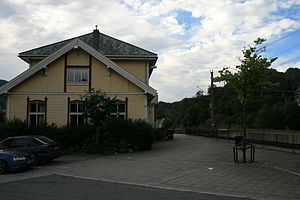
Moi Station
Moi Station er en jernbanestation på Sørlandsbanen, der ligger i Lund kommune i Norge. Stationen består af nogle få spor, en øperron og en stationsbygning i gulmalet træ, der rummer ventesal og et postkontor.